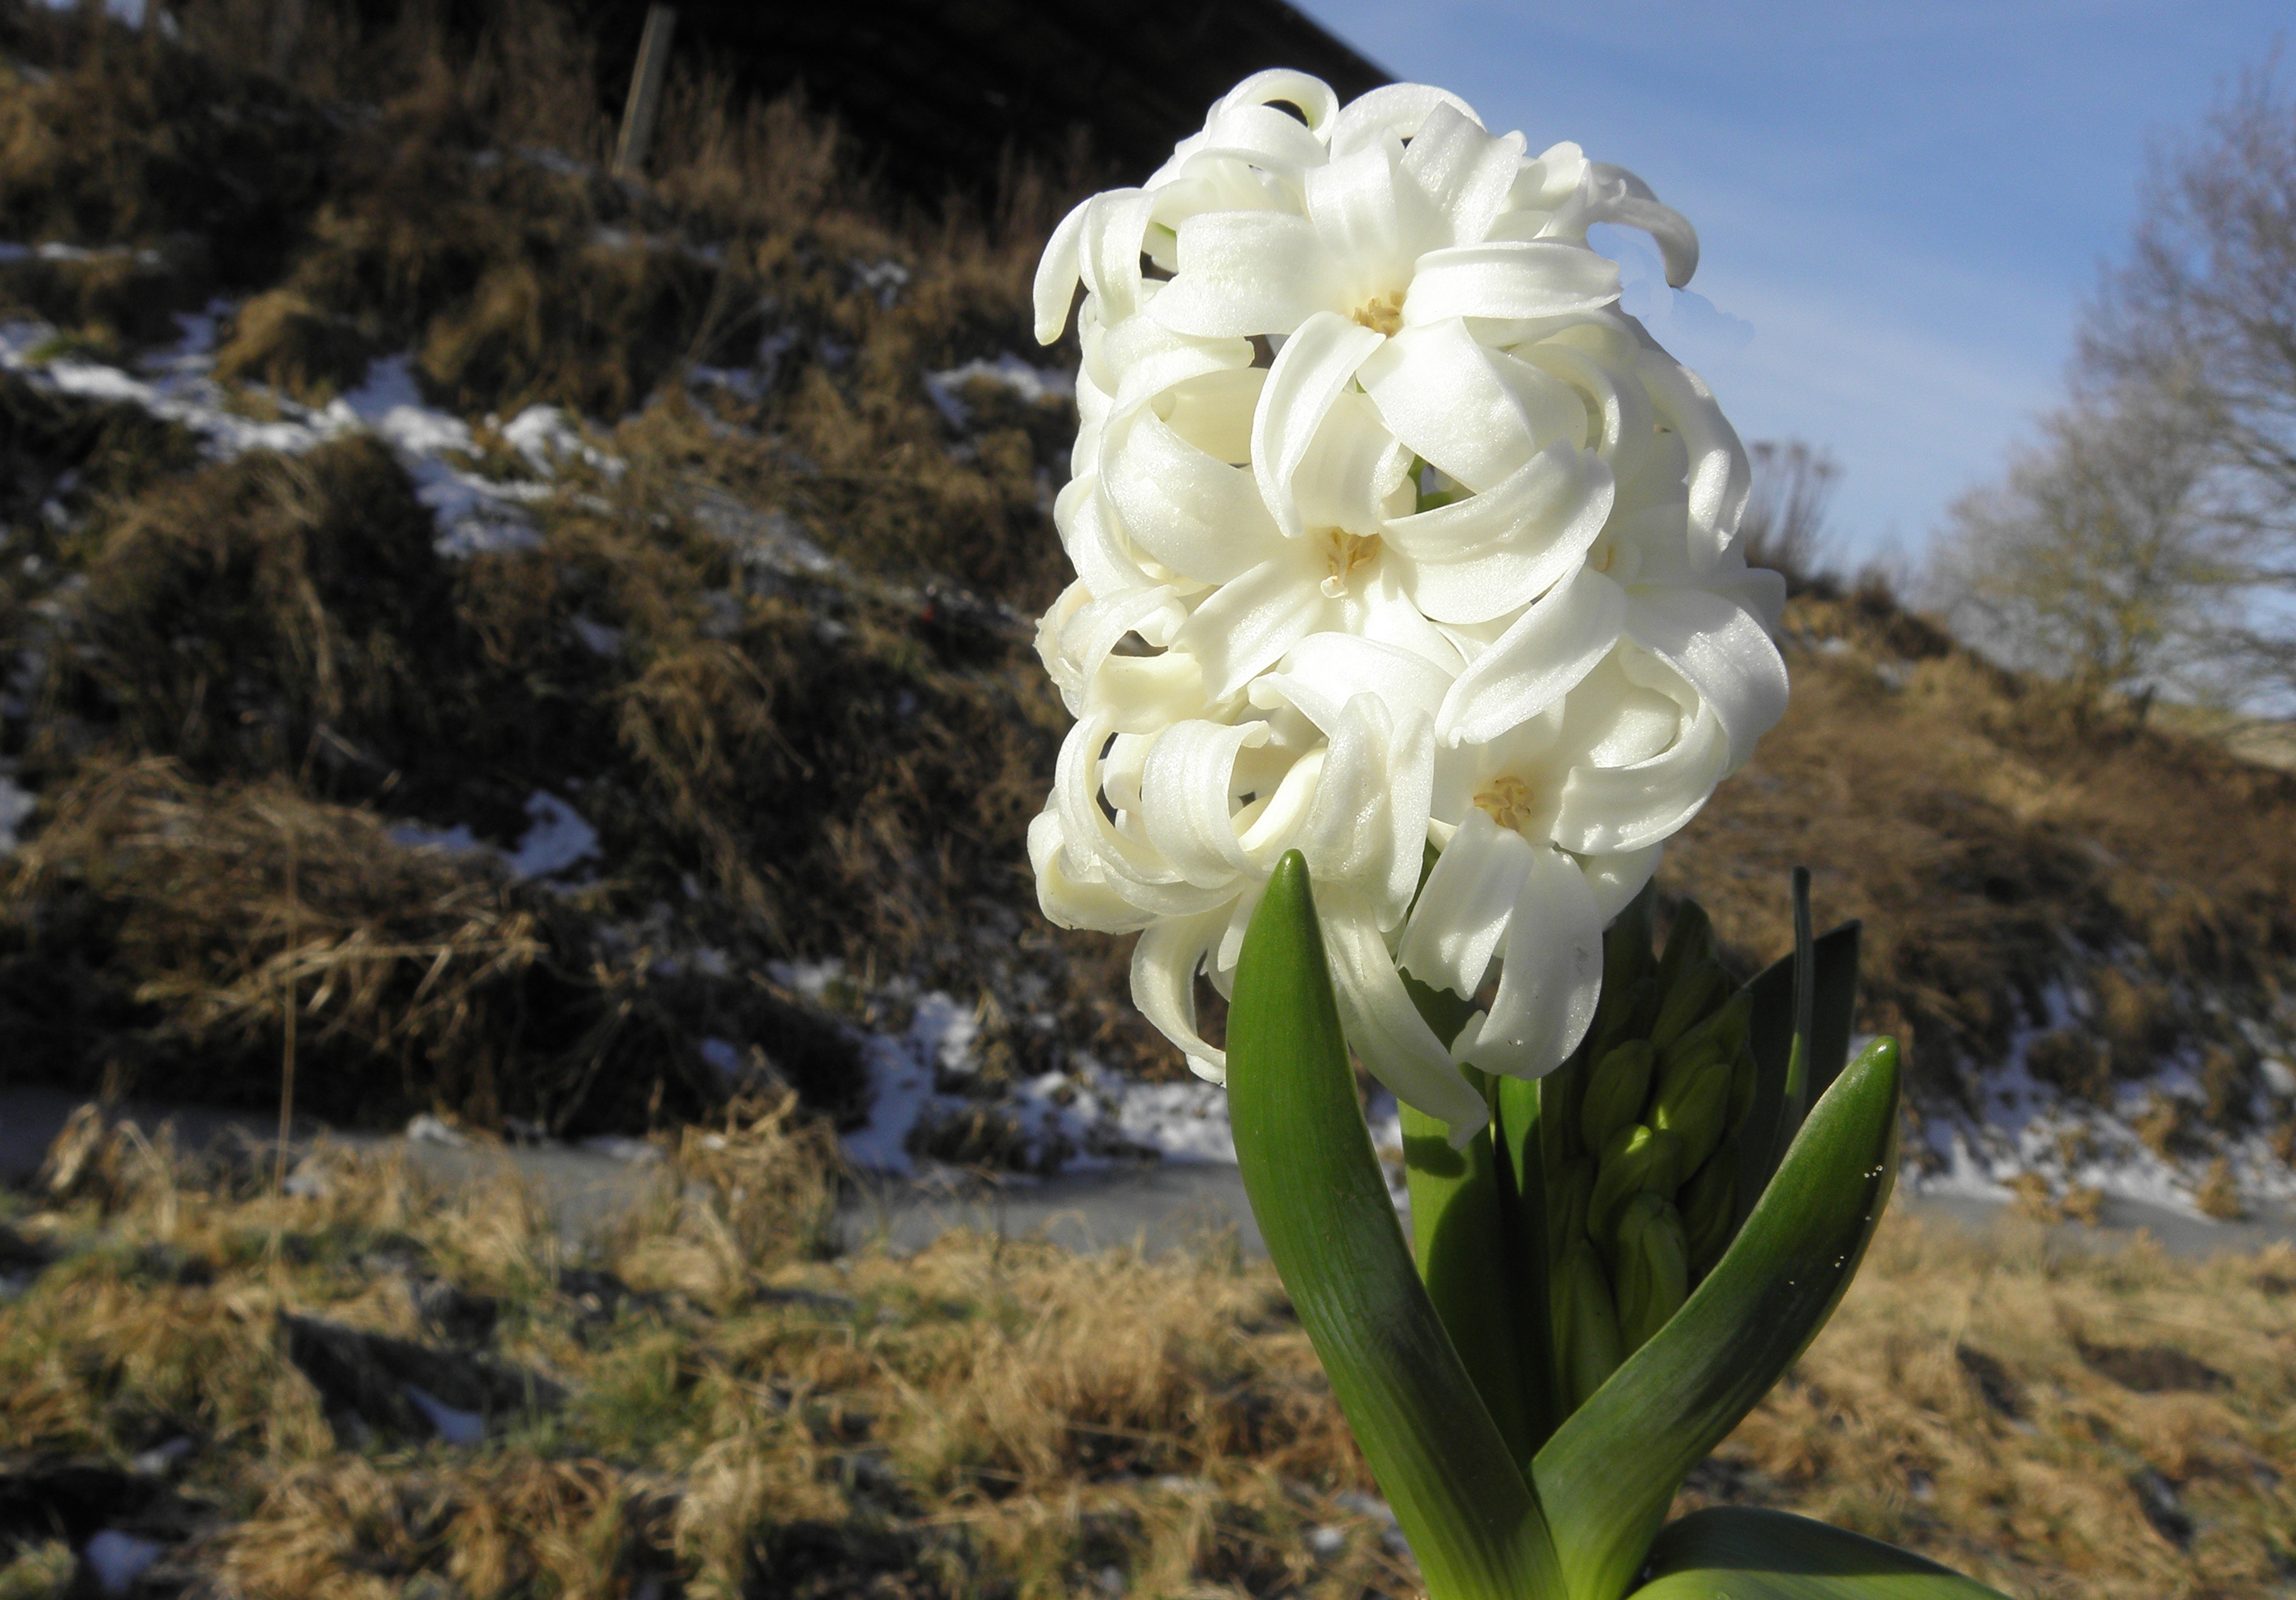
plant, white, flower, botany, flora, wildflower, hyacinth, early bloomer, flowering plant, hyazinte, land plant